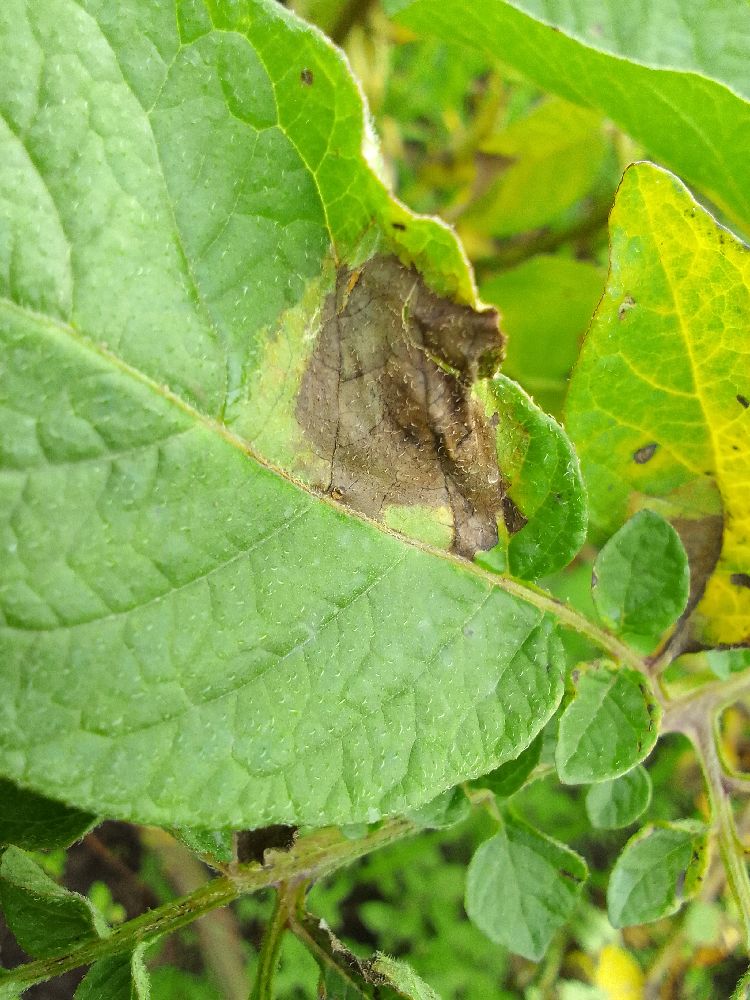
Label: Late blight